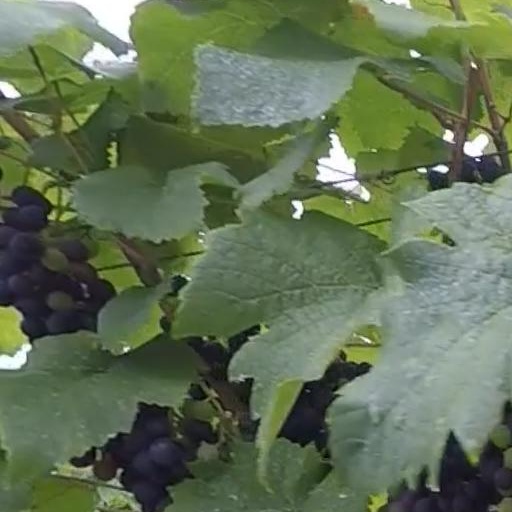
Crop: grape